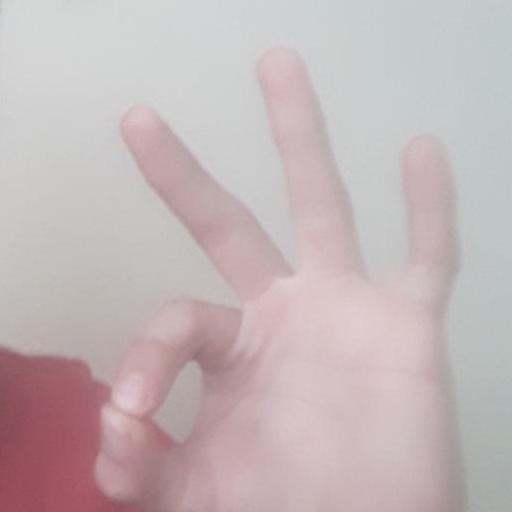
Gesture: ok